Westhope–Coulter Border Crossing

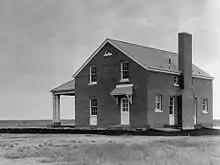
Westhope North Dakota border inspection station, 1937

The US first built a permanent inspection station at the border in 1937. That brick veneer roadside border station was replaced by a new building in the 1974, which in turn was replaced by a large modern border station in 2011.